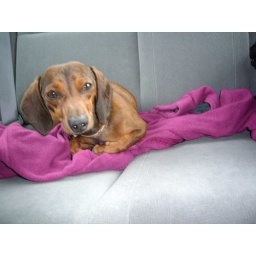
Chester being cute in the car